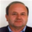
Label: man